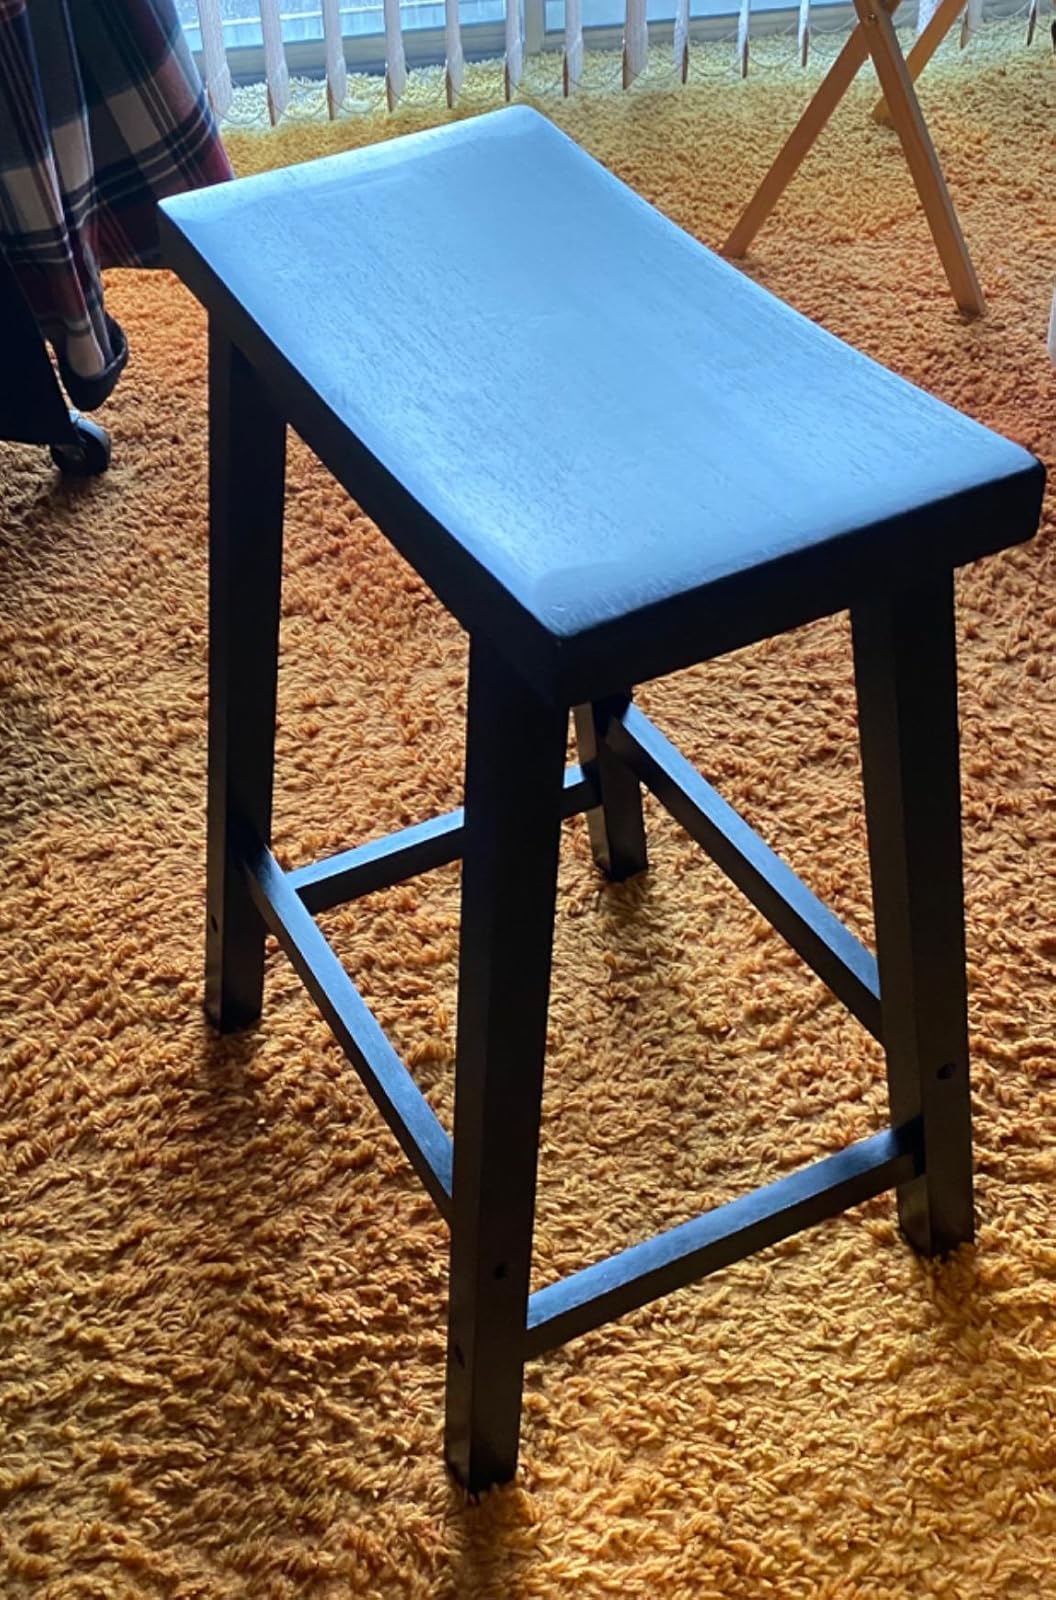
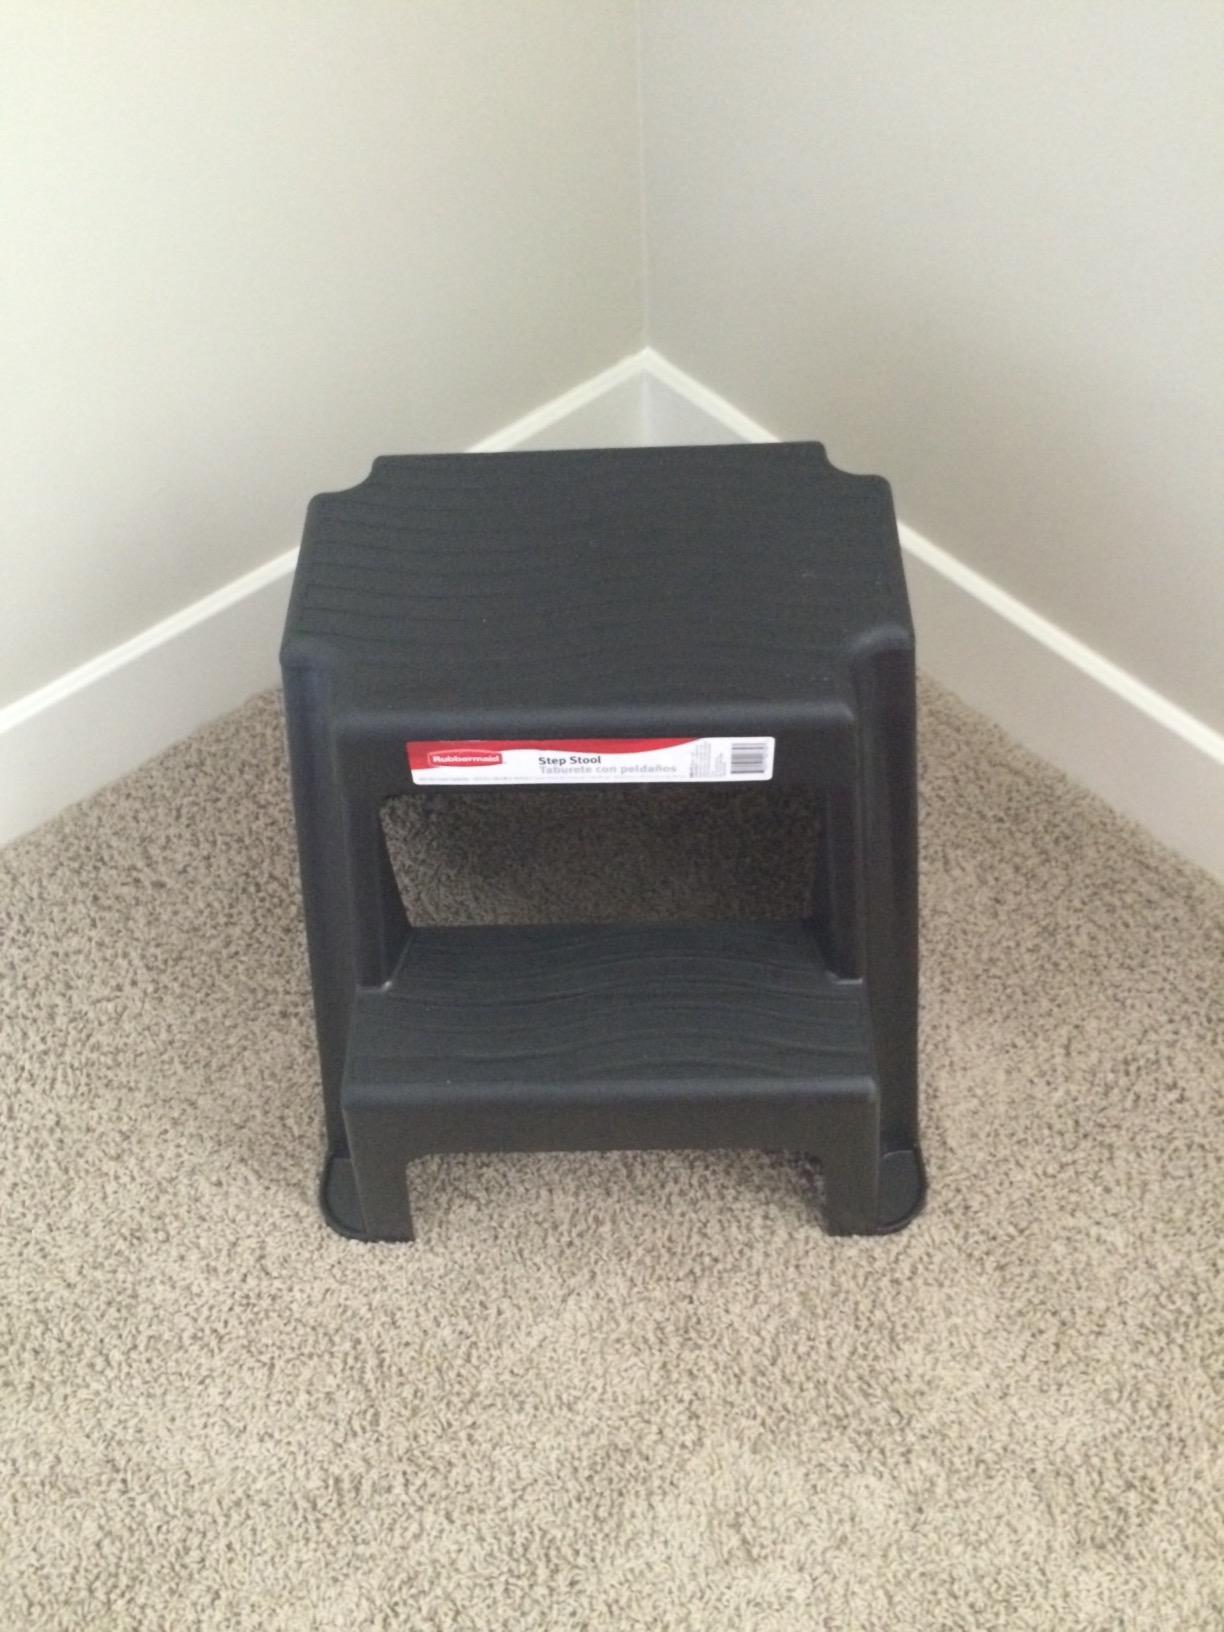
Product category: stool
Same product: no